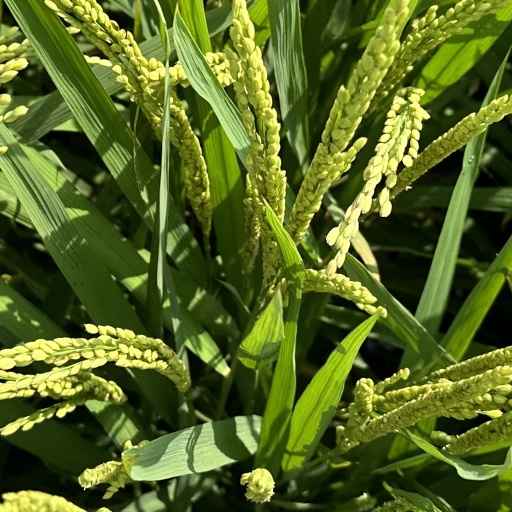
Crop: rice